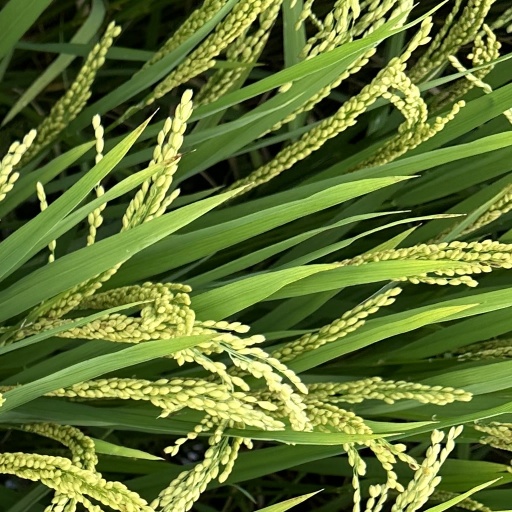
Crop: rice